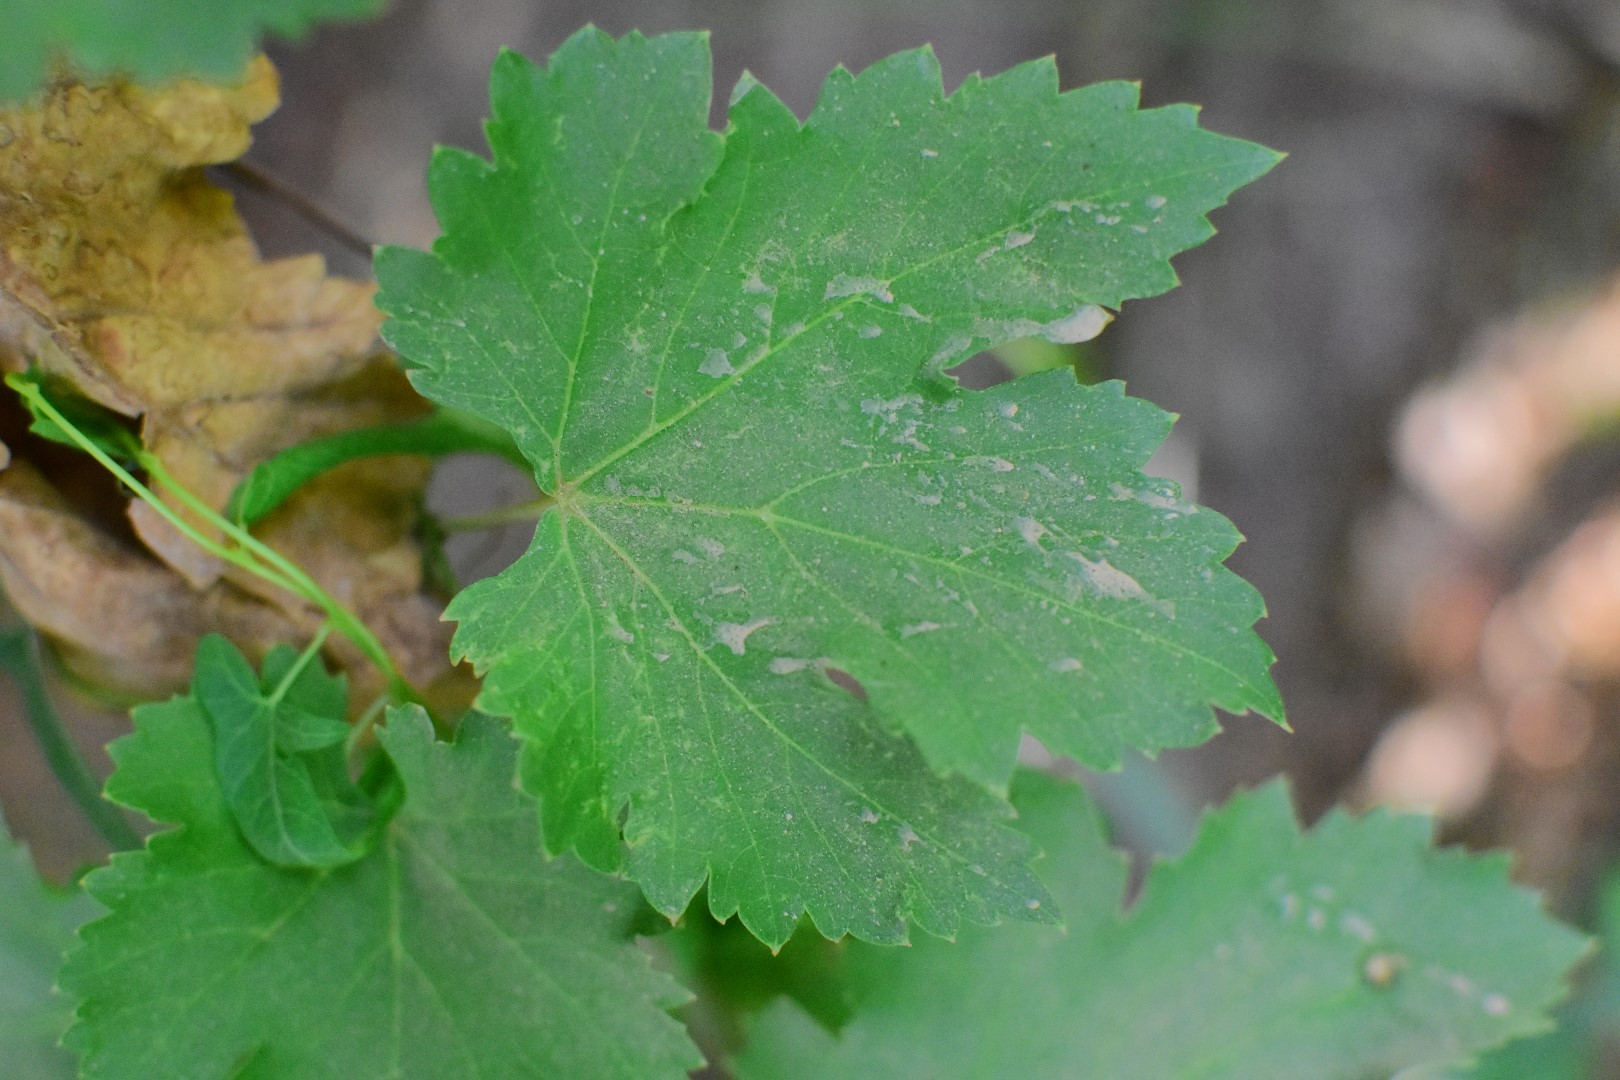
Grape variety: Deas Al-Annz